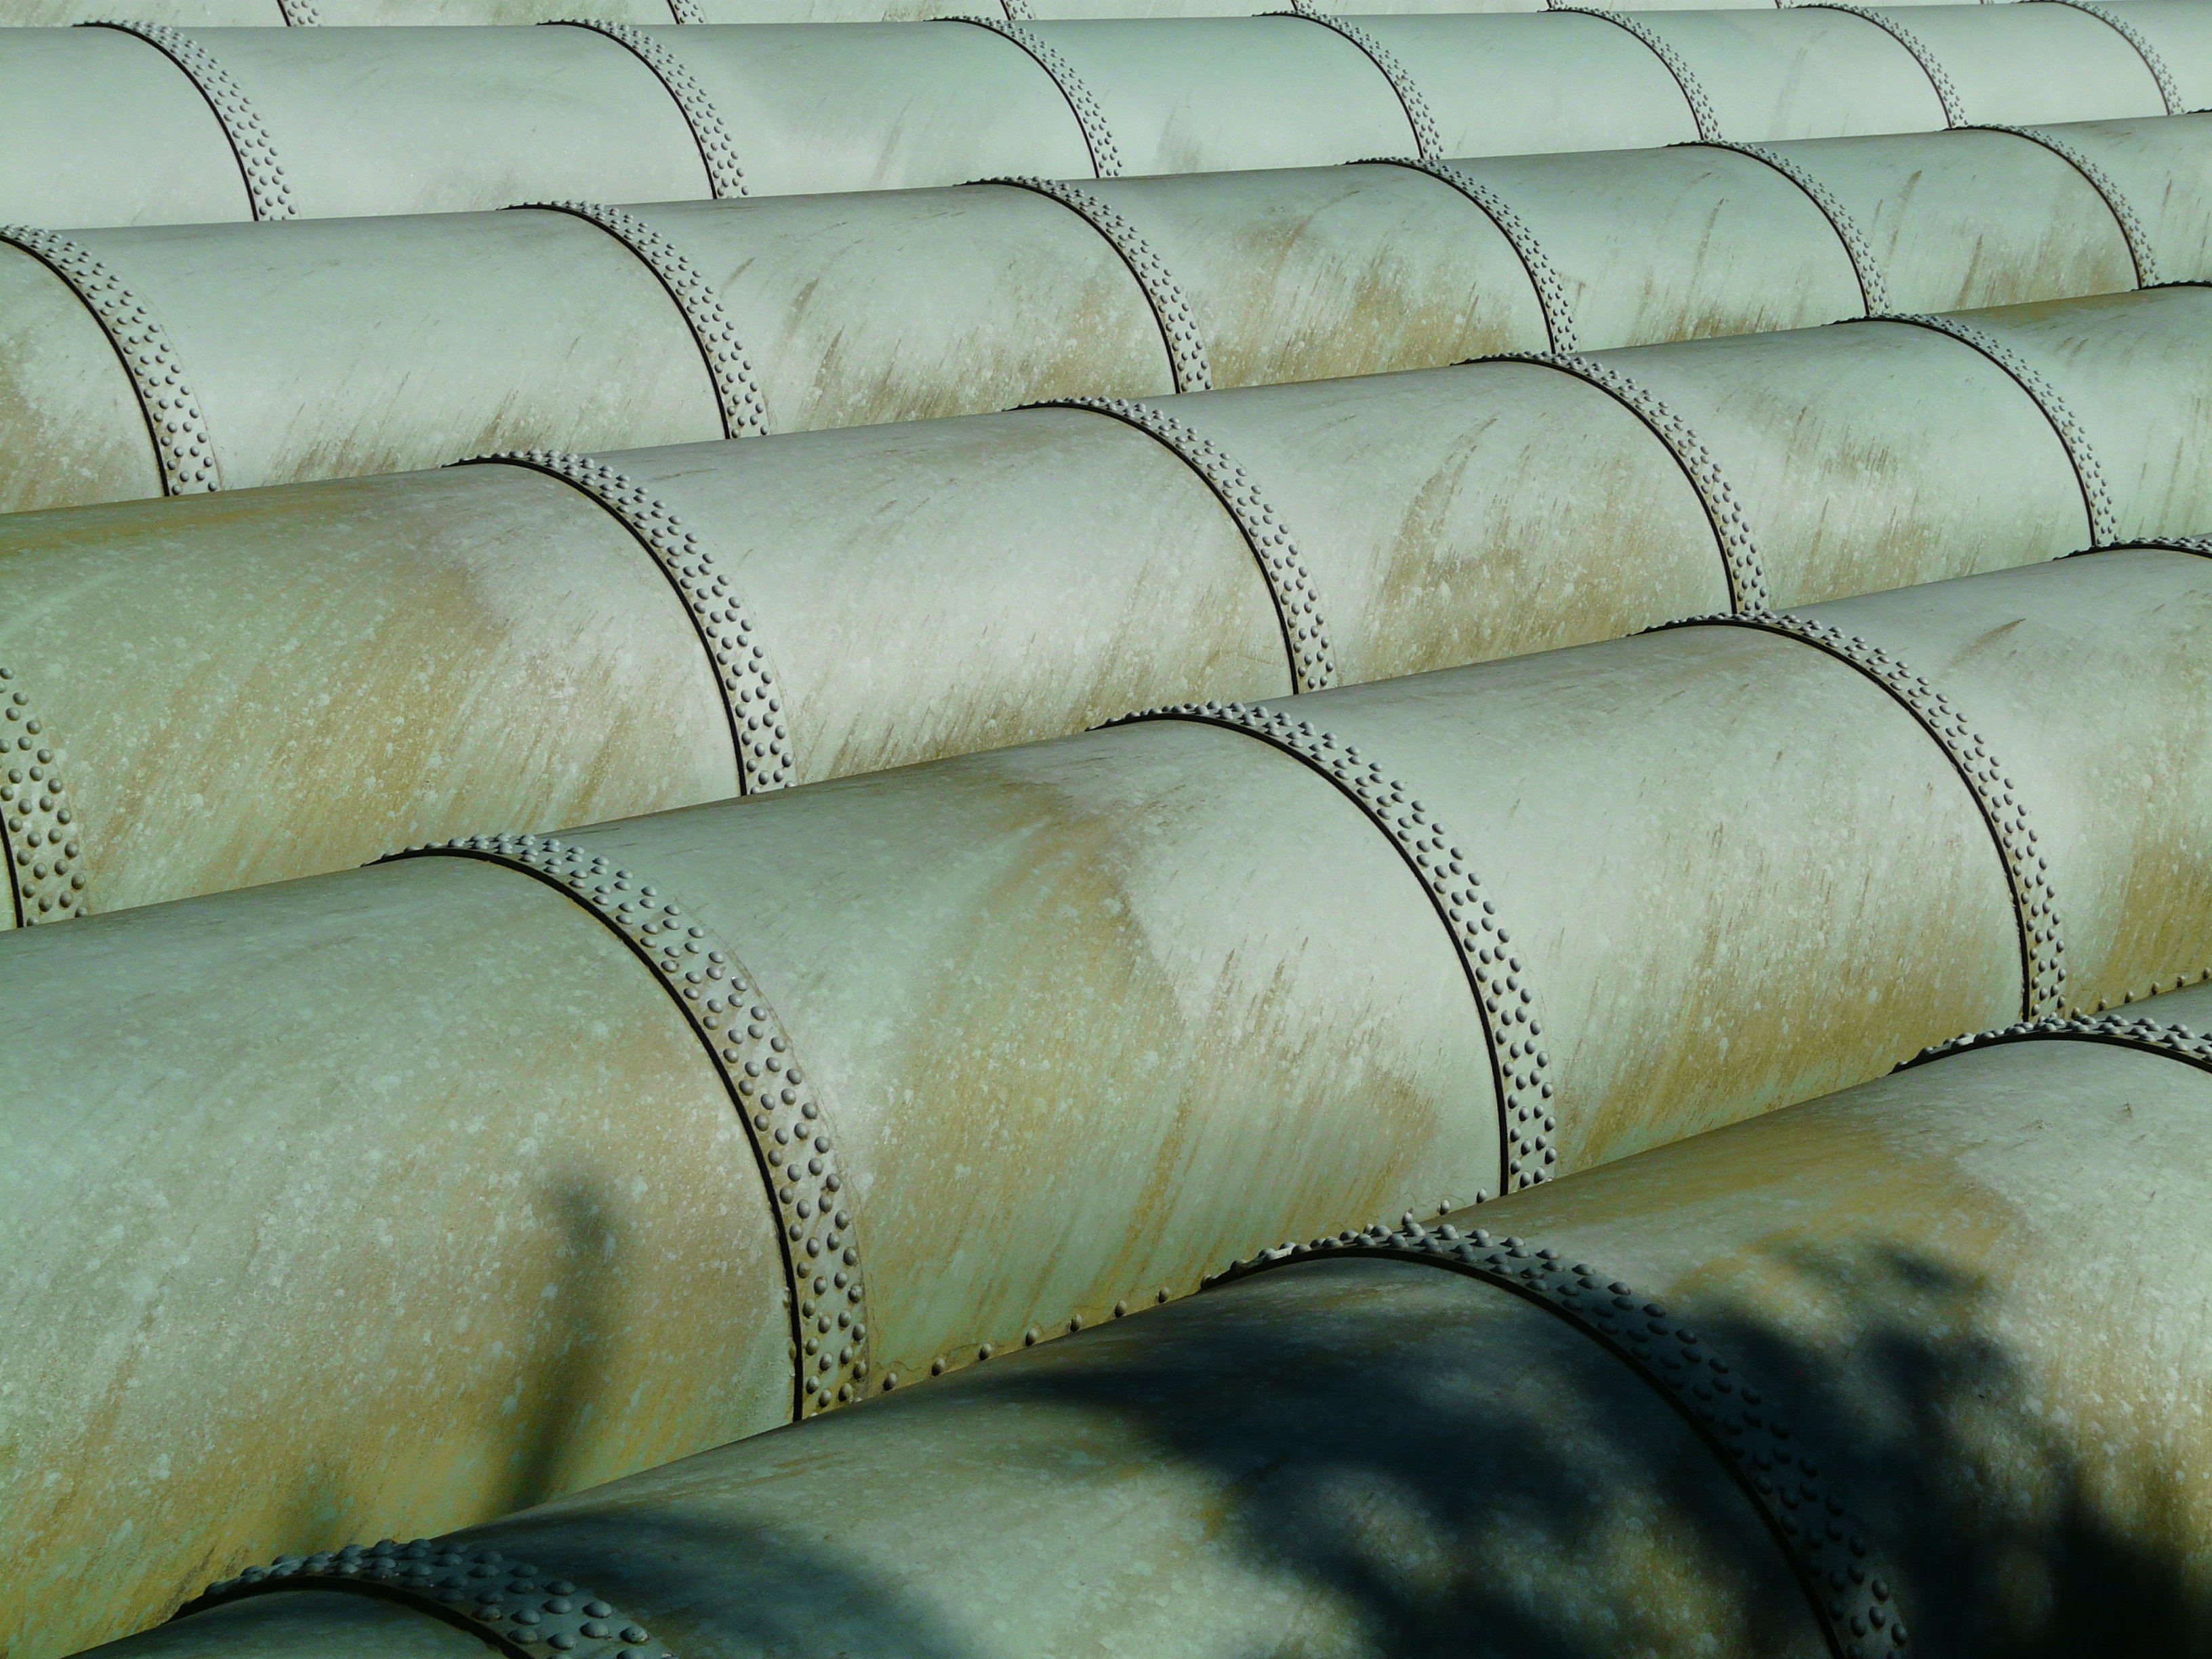
line, green, metal, material, interior design, pipes, copper, rivet, oxidized, water pipe